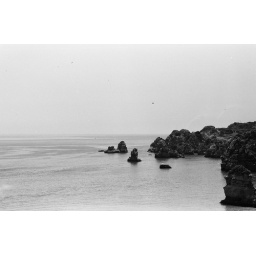
rocks in water in lagos